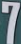
Number: 7